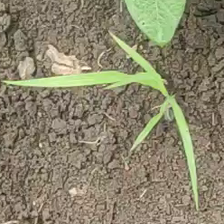
Weed species: Digitaria_SP_(Digitaria Sanguinalis )